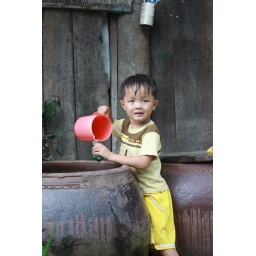
Little boy in Mekong Delta playing with water